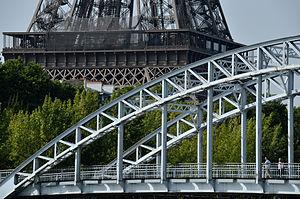
Exemple des grandes constructions métalliques à Paris, la tour Eiffel et le passerelle Debilly.
Le métal commence à être utilisé dans l'architecture et le génie civil à la fin du XVIIIᵉ siècle et son essor, parallèle à celui de la révolution industrielle qui conditionne la production et le marché du fer et de la fonte, sera donc plus rapide en Angleterre que dans le reste de l'Europe, et sera ralenti par les guerres napoléoniennes.